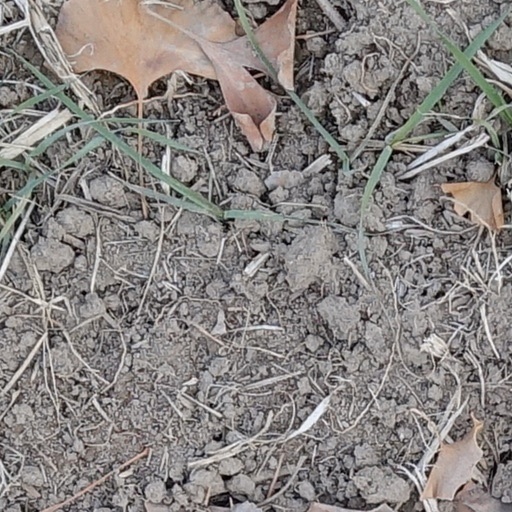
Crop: wheat